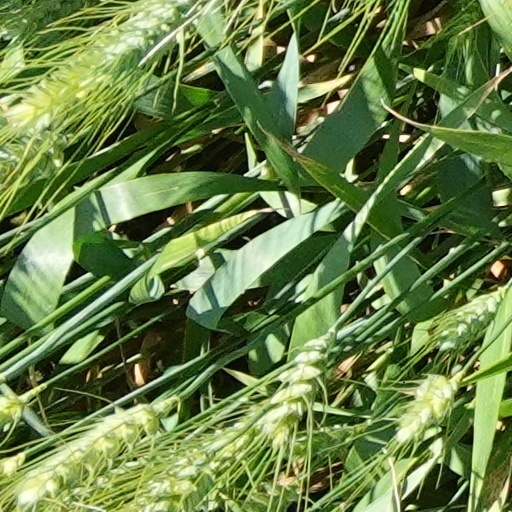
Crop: wheat